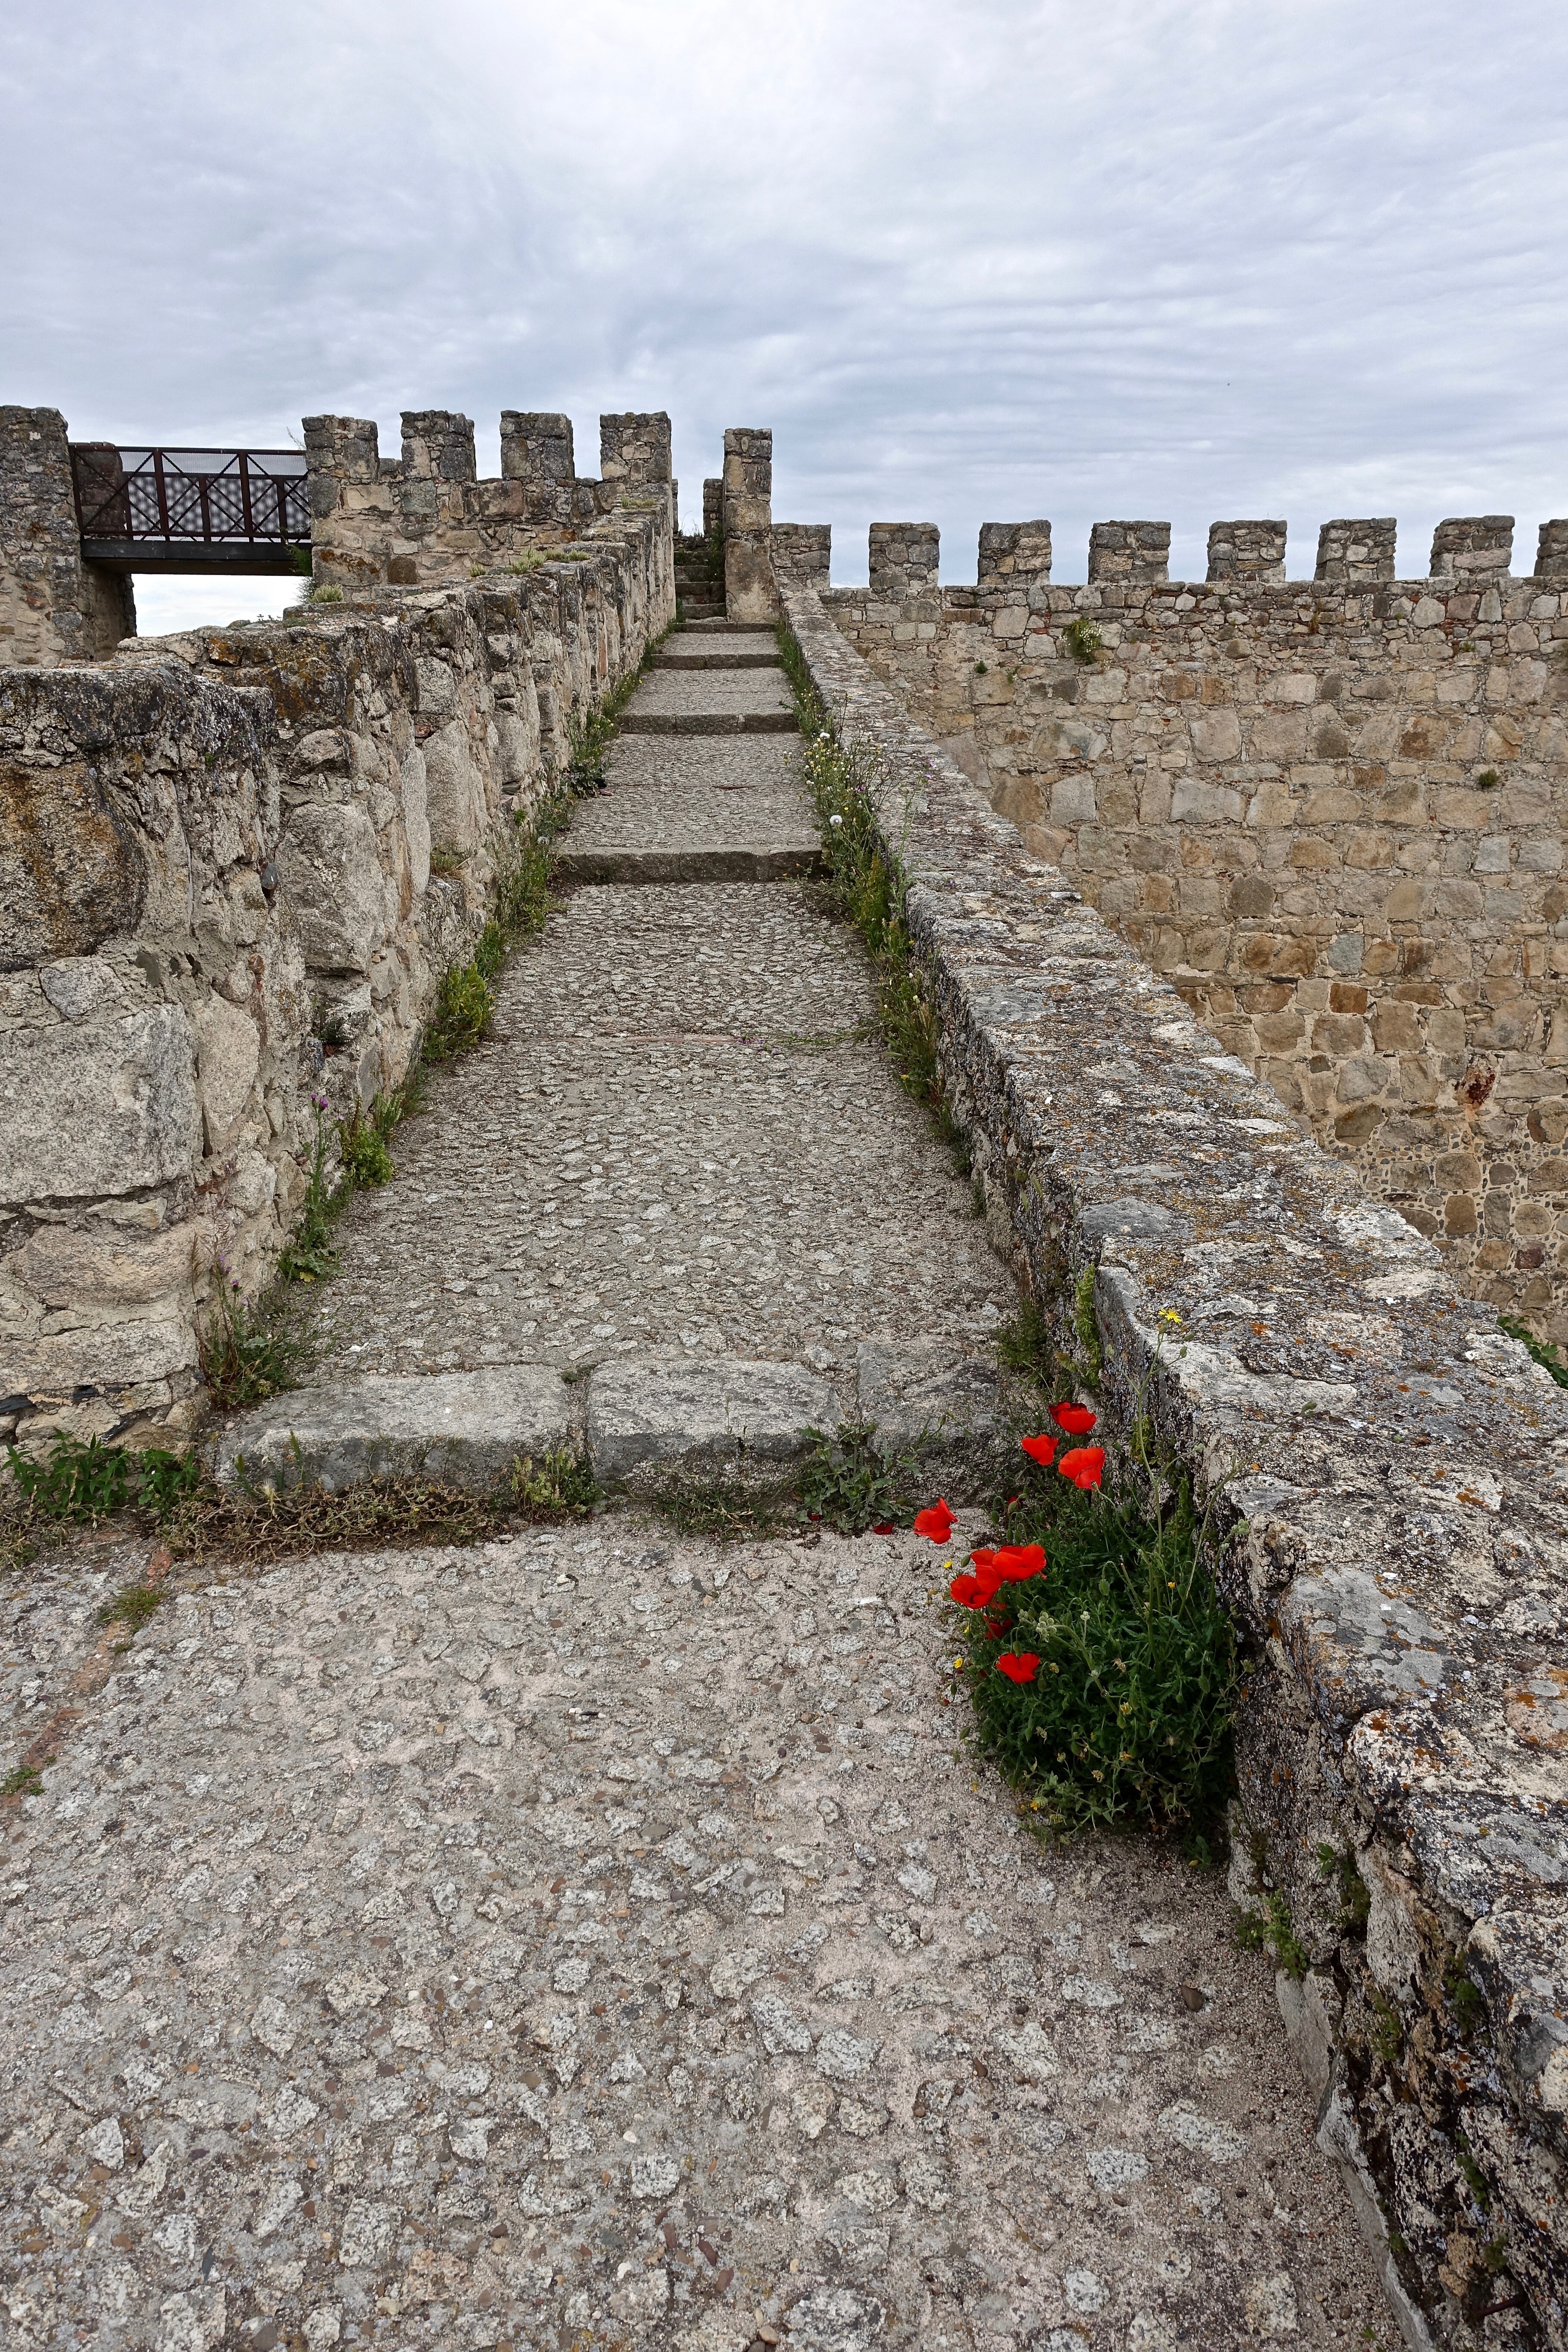
rock, blossom, flower, bloom, chateau, wall, stone, walkway, red, castle, fortification, terrain, waterway, amphitheatre, ruins, spring flower, archaeological site, ancient history